Sonu Ke Titu Ki Sweety

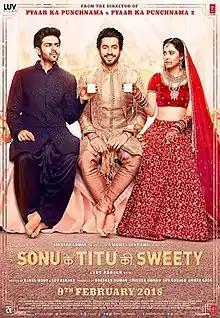

Sonu Ke Titu Ki Sweety, also abbreviated as SKTKS, is a 2018 Indian Hindi-language romantic comedy film written and directed by Luv Ranjan. Produced by Luv Films and T-Series Films, the film was written by Luv Ranjan and Rahul Mody and edited by Akiv Ali. It stars Kartik Aaryan, Nushrat Bharucha and Sunny Singh. The film was released theatrically on 23 February 2018.